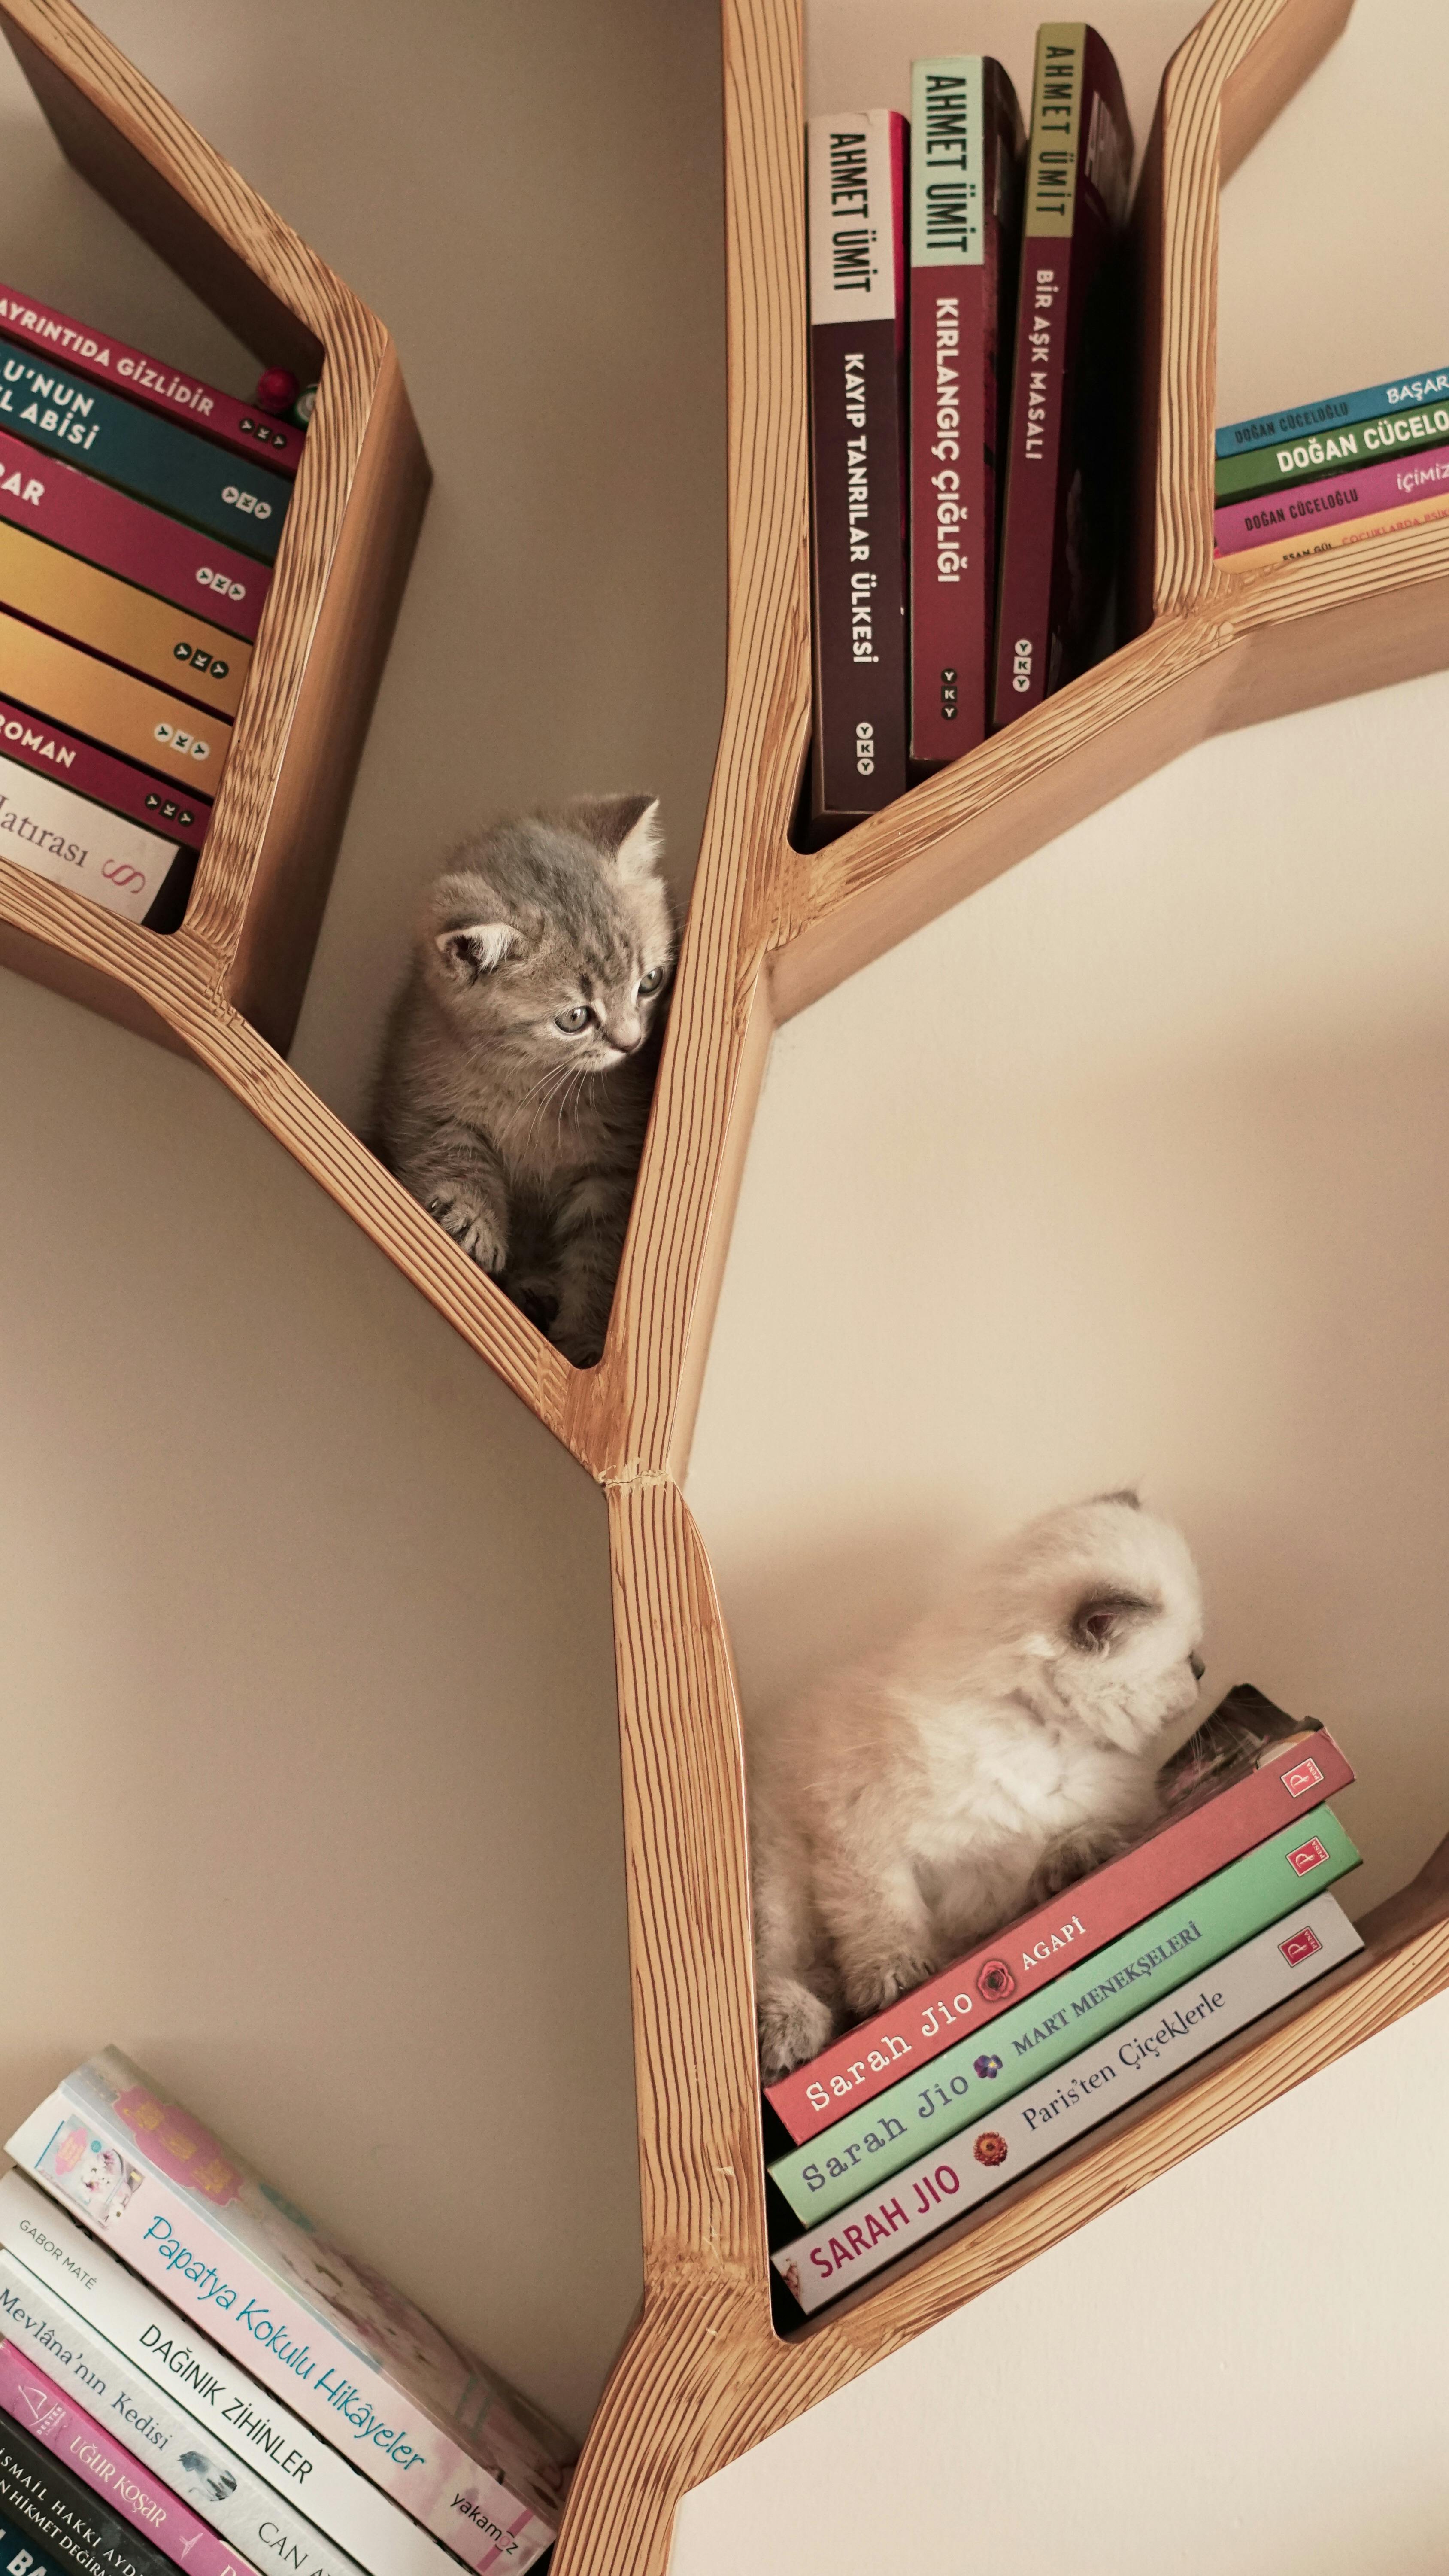
cat, brown, vertebrate, shelf, felidae, mammal, shelving, carnivore, bookcase, small to medium sized cats, publication, Pet supply, whiskers, book, wood, room, cat supply, hardwood, comfort, companion dog, flooring, fur, pattern, toy dog, tail, stairs, domestic short haired cat, home accessories, collection, box, art